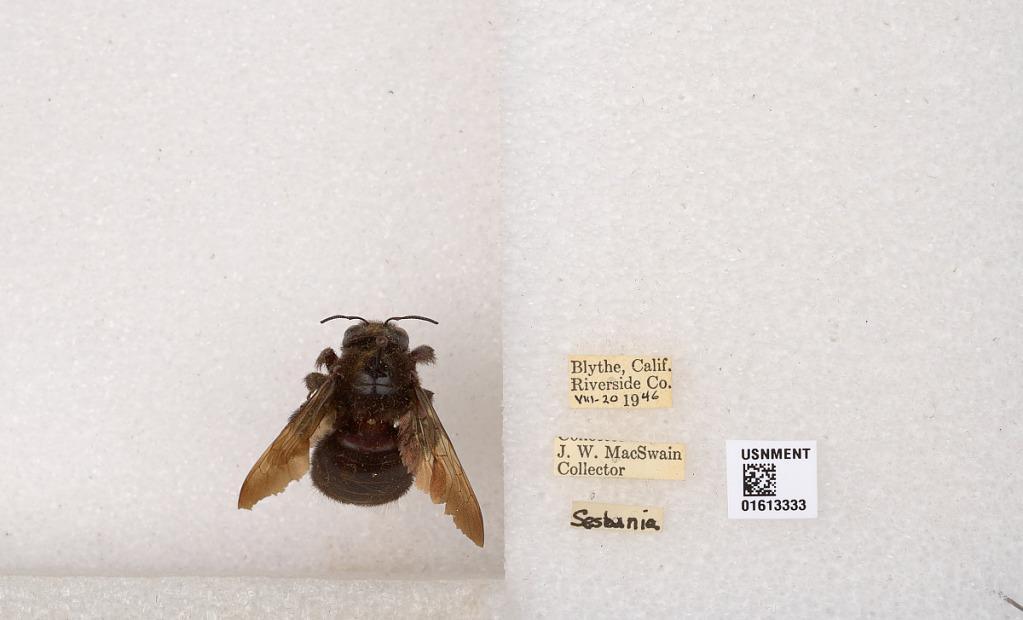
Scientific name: Xylocopa (Neoxylocopa) varipuncta Patton
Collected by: J. MacSwain
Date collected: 1946-8-20
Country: United States
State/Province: California
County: Riverside
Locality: Blythe
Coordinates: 33.6103, -114.596